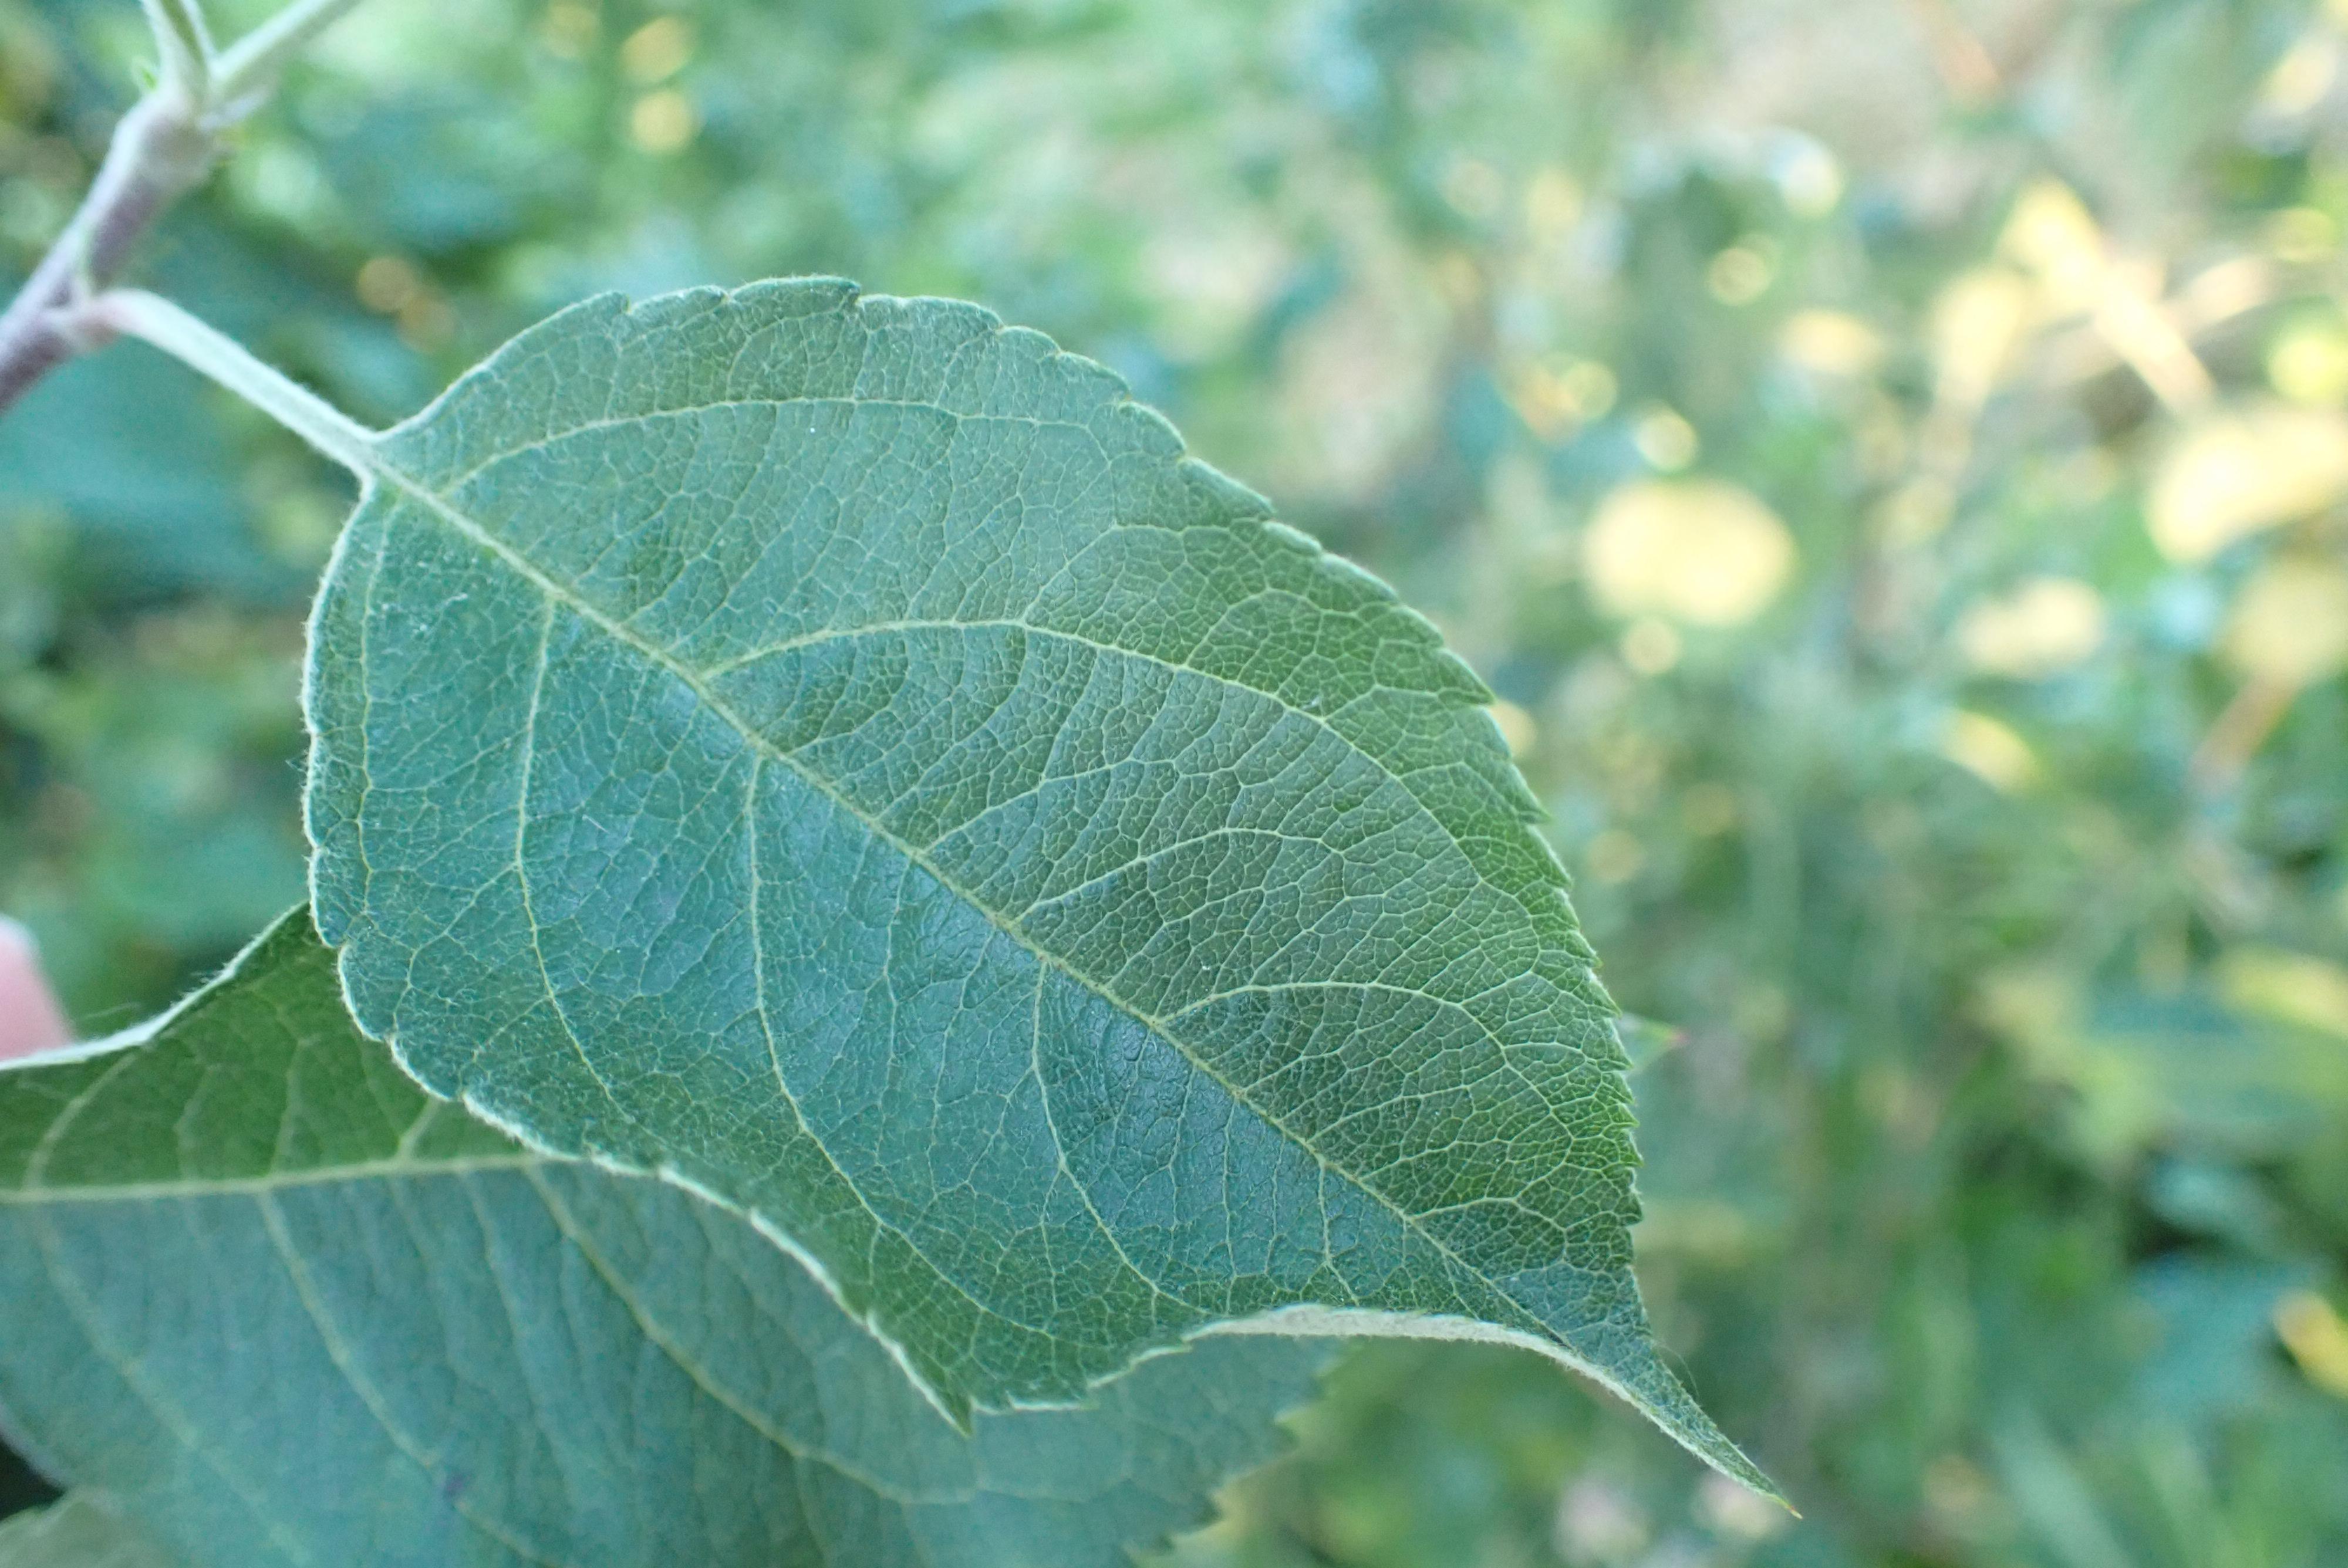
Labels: healthy